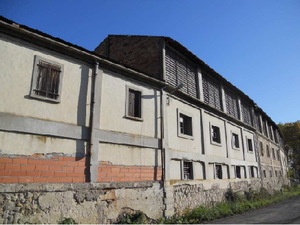
Vue du Moulin de la Tannerie depuis la route de Mendes à Montferrier
La liste des moulin sur le Lez recense les moulins présents sur secteur supérieur du fleuve Lez, dans le département de l'Hérault, en France.